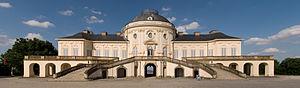
Le Château Solitude, à Stuttgart, en Allemagne NOTE: This image is a panorama consisting of 4 frames that were merged or stitched in Hugin. As a result, this image necessarily underwent some form of digital manipulation. These manipulations may include blending, blurring, cloning, and colour and perspective adjustments. As a result of these adjustments, the image content may be slightly different from reality at the points where multiple images were combined. This manipulation is often required due to lens, perspective, and parallax distortions. Boarisch
Le château de Solitude est un château situé à Stuttgart en Allemagne. Il a été construit comme un pavillon de chasse entre 1764 et 1769 par le duc Charles II de Wurtemberg. Il ne s'agit pas en fait d'un véritable château mais d'un palais rococo.